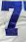
Number: 7